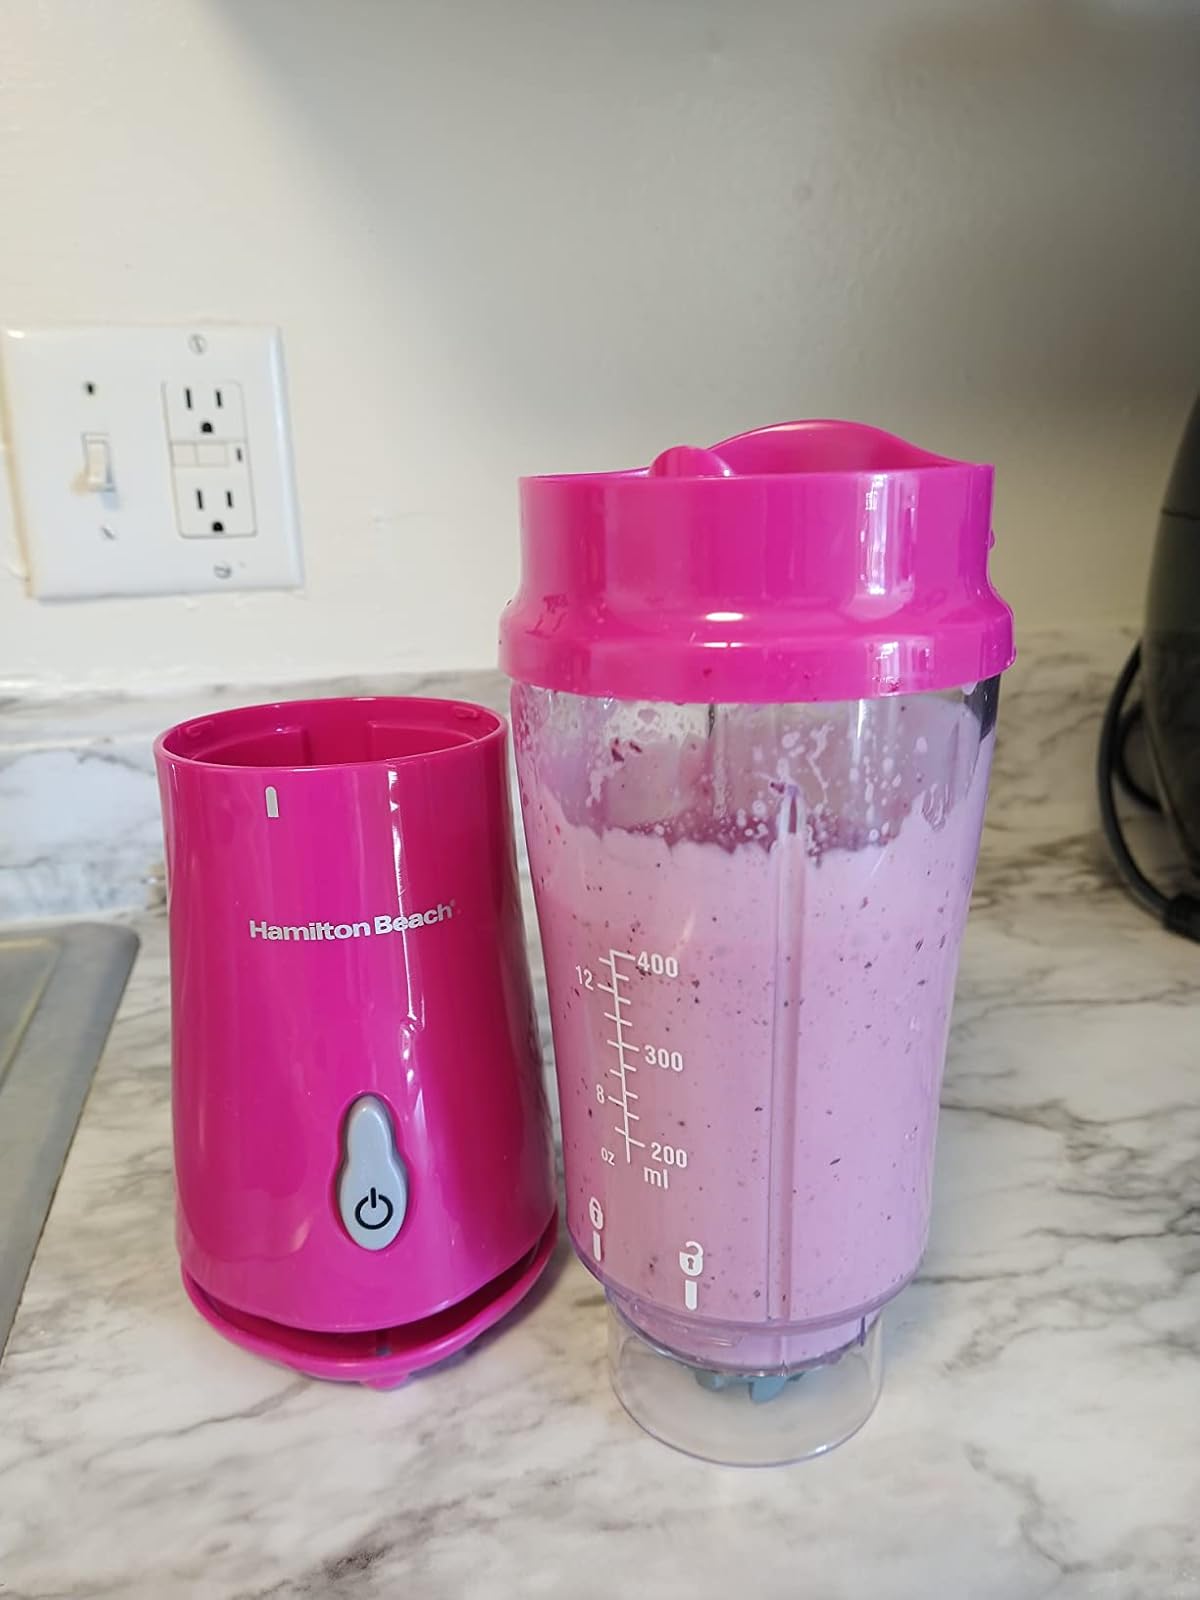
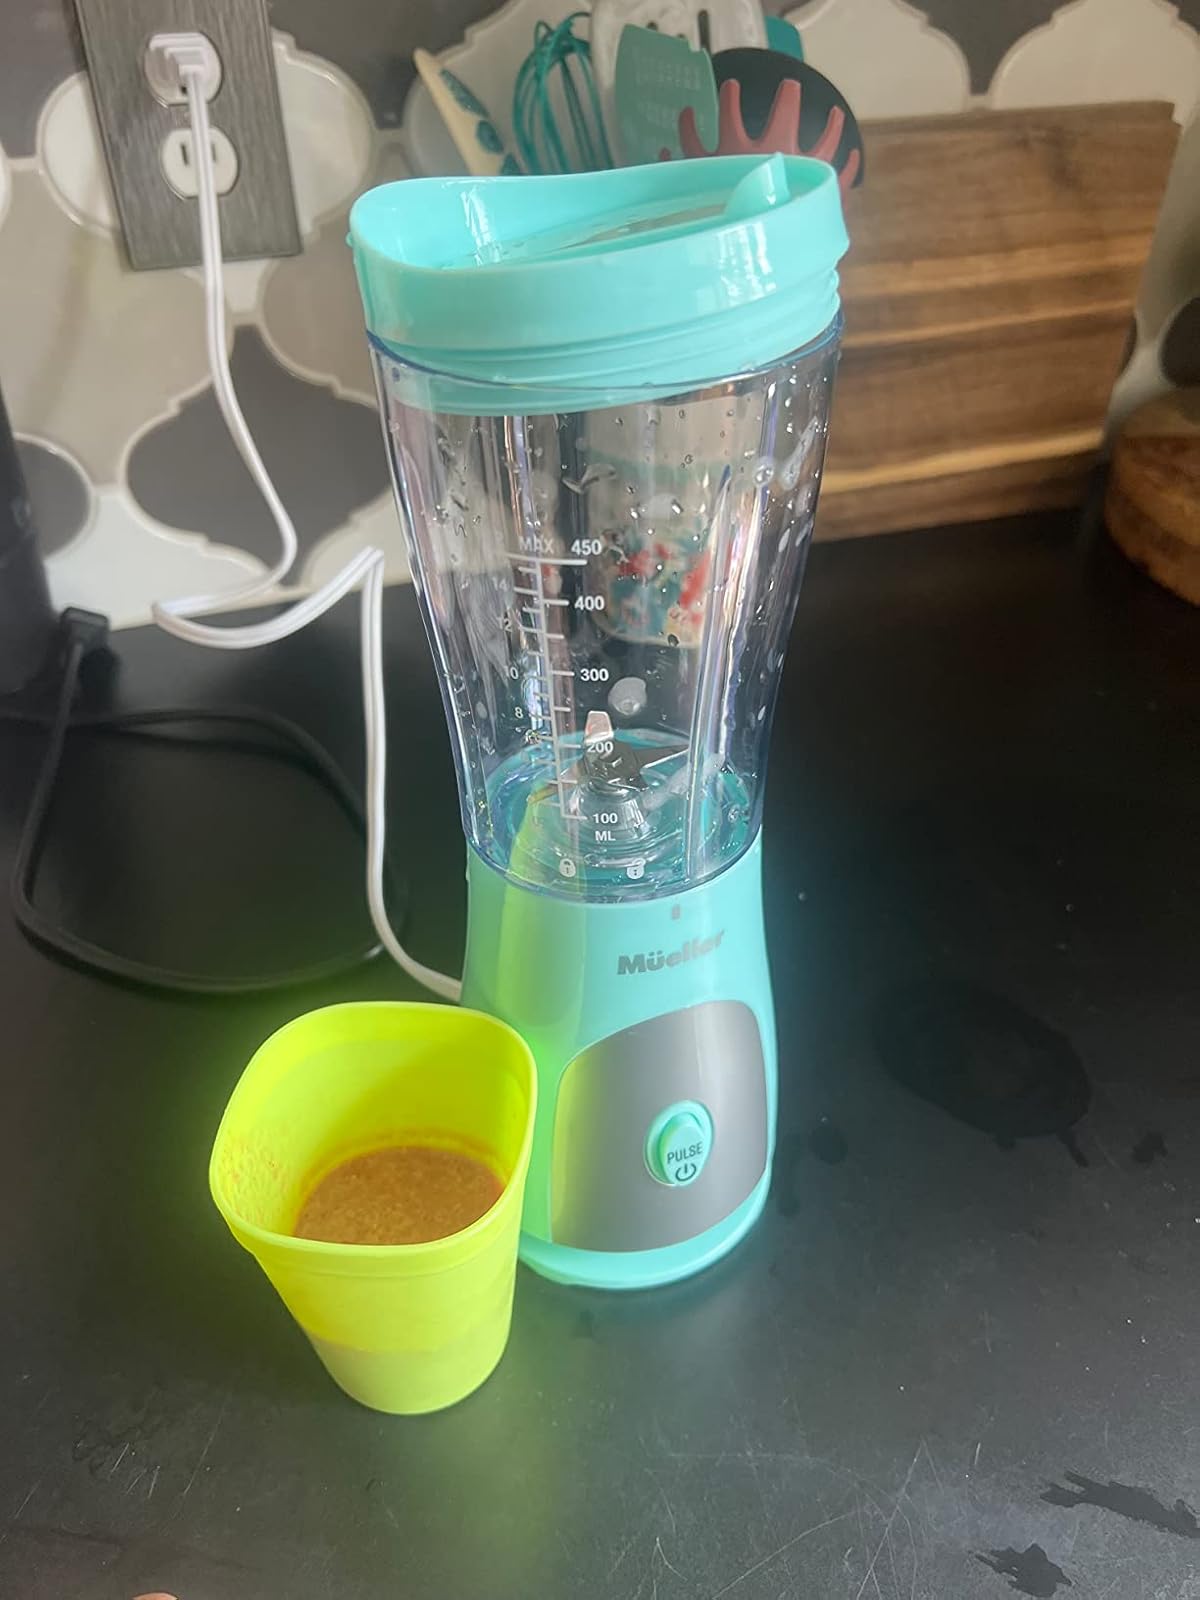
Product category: items_blender
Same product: no